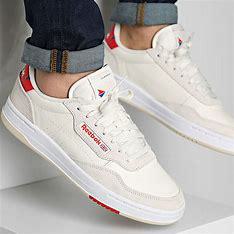
Brand: Reebok
Model: Court Peak